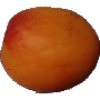
Label: apricot